Stokely Carmichael

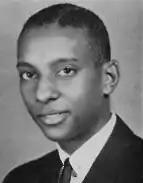
Carmichael as a high school senior, 1959

Carmichael attended the Bronx High School of Science in New York from 1956, being selected through high achievement on its standardized entrance examination. He was acquainted with fellow Bronx Science student Samuel R. Delany during his time there.